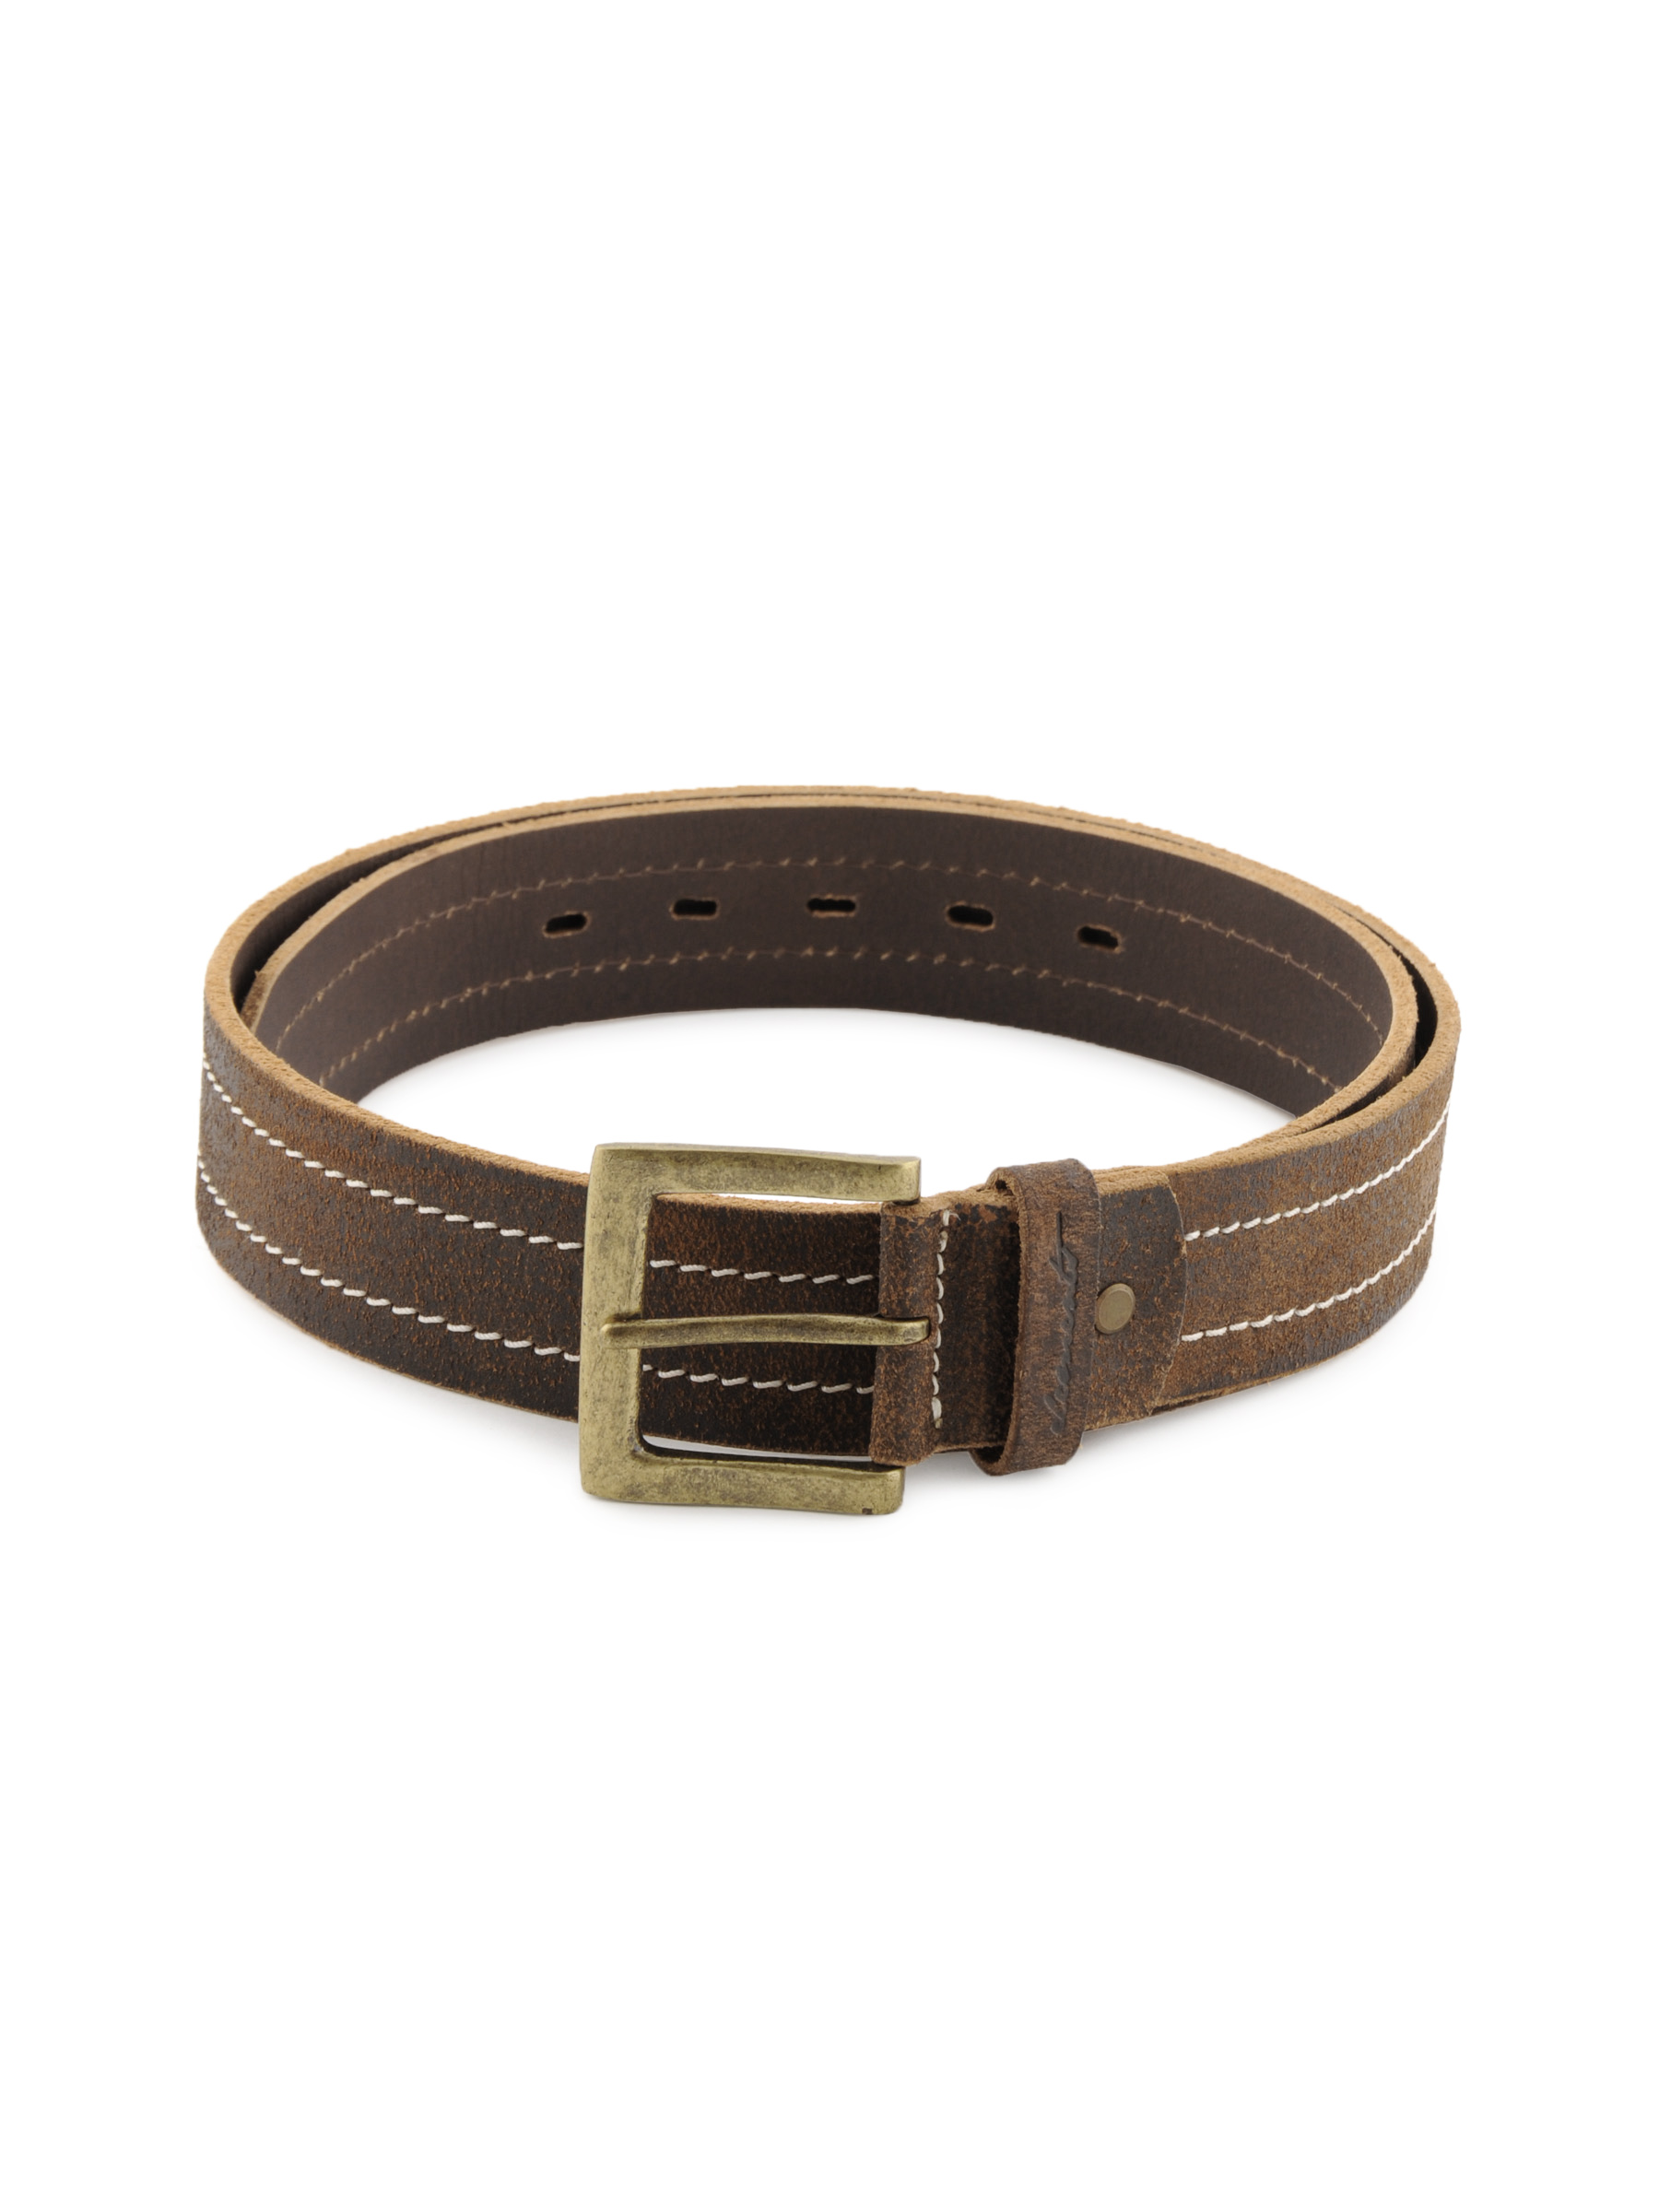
Peter England Men Casual Brown Belt
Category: Accessories / Belts / Belts
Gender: Men
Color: Brown
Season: Summer 2011
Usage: Casual